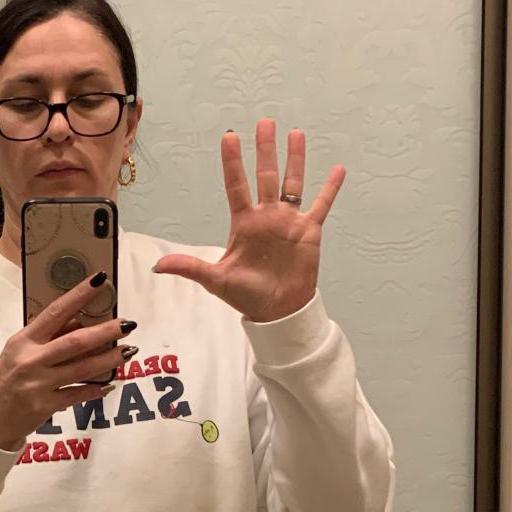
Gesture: palm